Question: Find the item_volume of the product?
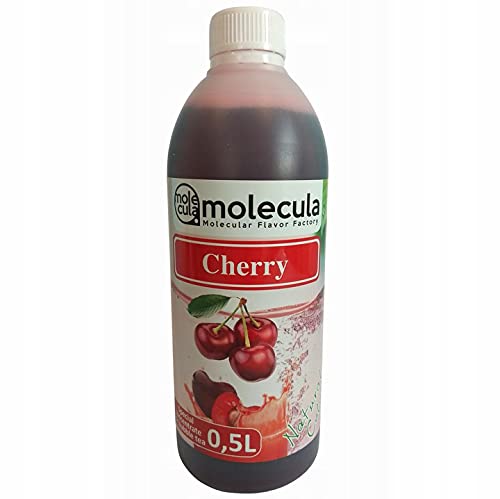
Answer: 0.5 litre